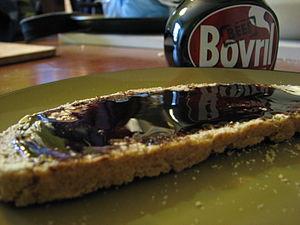
Bovril est la marque déposée d'un extrait de bœuf épais et salé vendu dans un bocal original, inventé pour la première fois en 1877 par le Britannique John Lawson Johnston. C'est à Sherbrooke qu'est fabriqué pour la première fois en 1877, le célèbre Bovril. Son fabricant, John Lawson Johnston lance sa première formule sous le nom de Boeuf liquide Johnston pour prendre ensuite le nom de Bovril